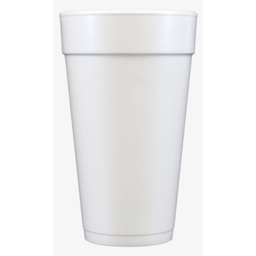
Label: paper